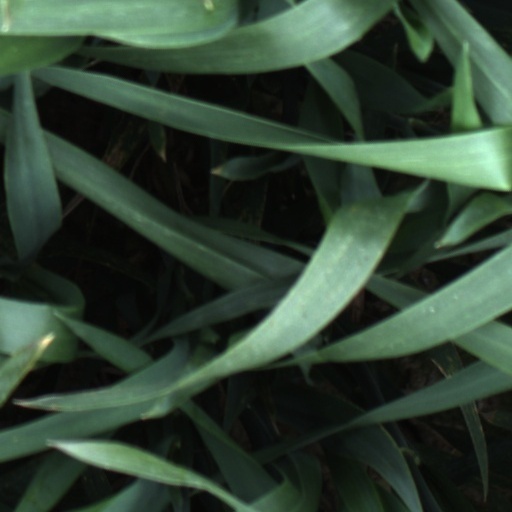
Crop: wheat